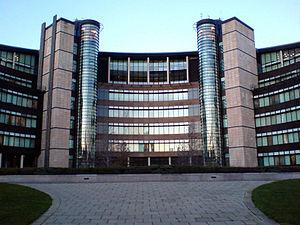
Scottish Widows est la mutuelle d'assurance vie écossaise, créée à l'origine en 1815 pour venir en aide aux femmes écossaises ayant perdu leur mari, à la suite des guerres napoléoniennes.